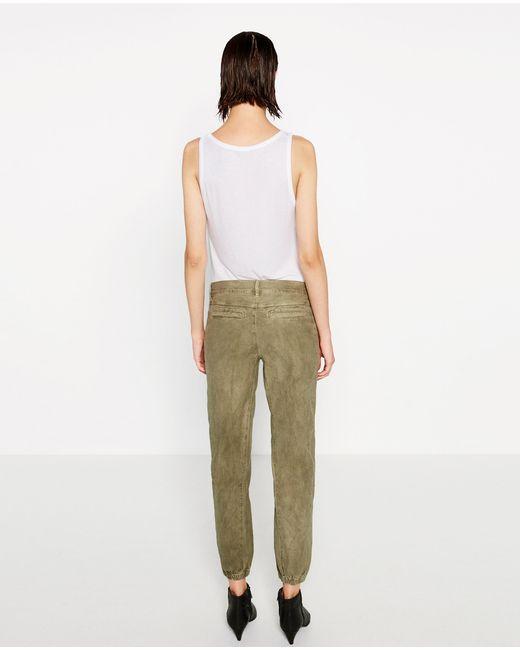
Gelbe Jeans-Joggerhose mit hoher Taille für Freizeitkleidung